Night Nurse (1979 film)

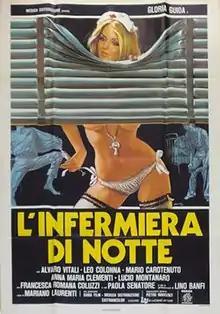

L'infermiera di notte, internationally released as Night Nurse, is a 1979 commedia sexy all'italiana film written and directed by Mariano Laurenti.